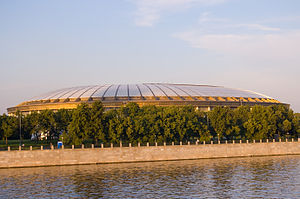
VM i ishockey / Historie / 1954–1962: Rivaliseringen mellem Canada og Sovjetunionen
Den sidste kamp ved VM-turneringen i 1957 i Moskva blev spillet på Luzjniki Stadion. Den blev overværet af mindst 50.000 tilskuere, hvilket var VM-rekord indtil 2010.
Verdensmesterskabet i ishockey er en årligt tilbagevendende turnering for mandlige ishockeylandshold arrangeret af International Ice Hockey Federation.